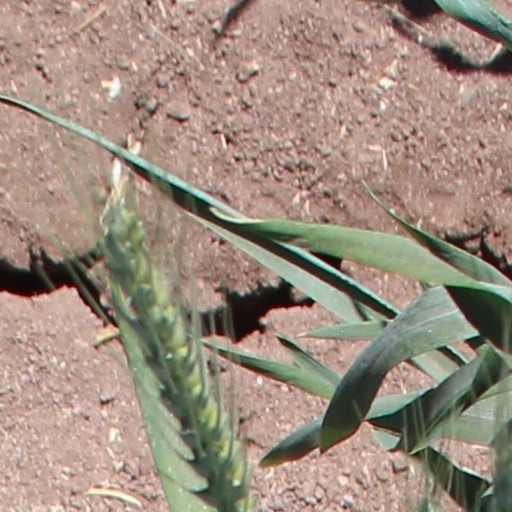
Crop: wheat